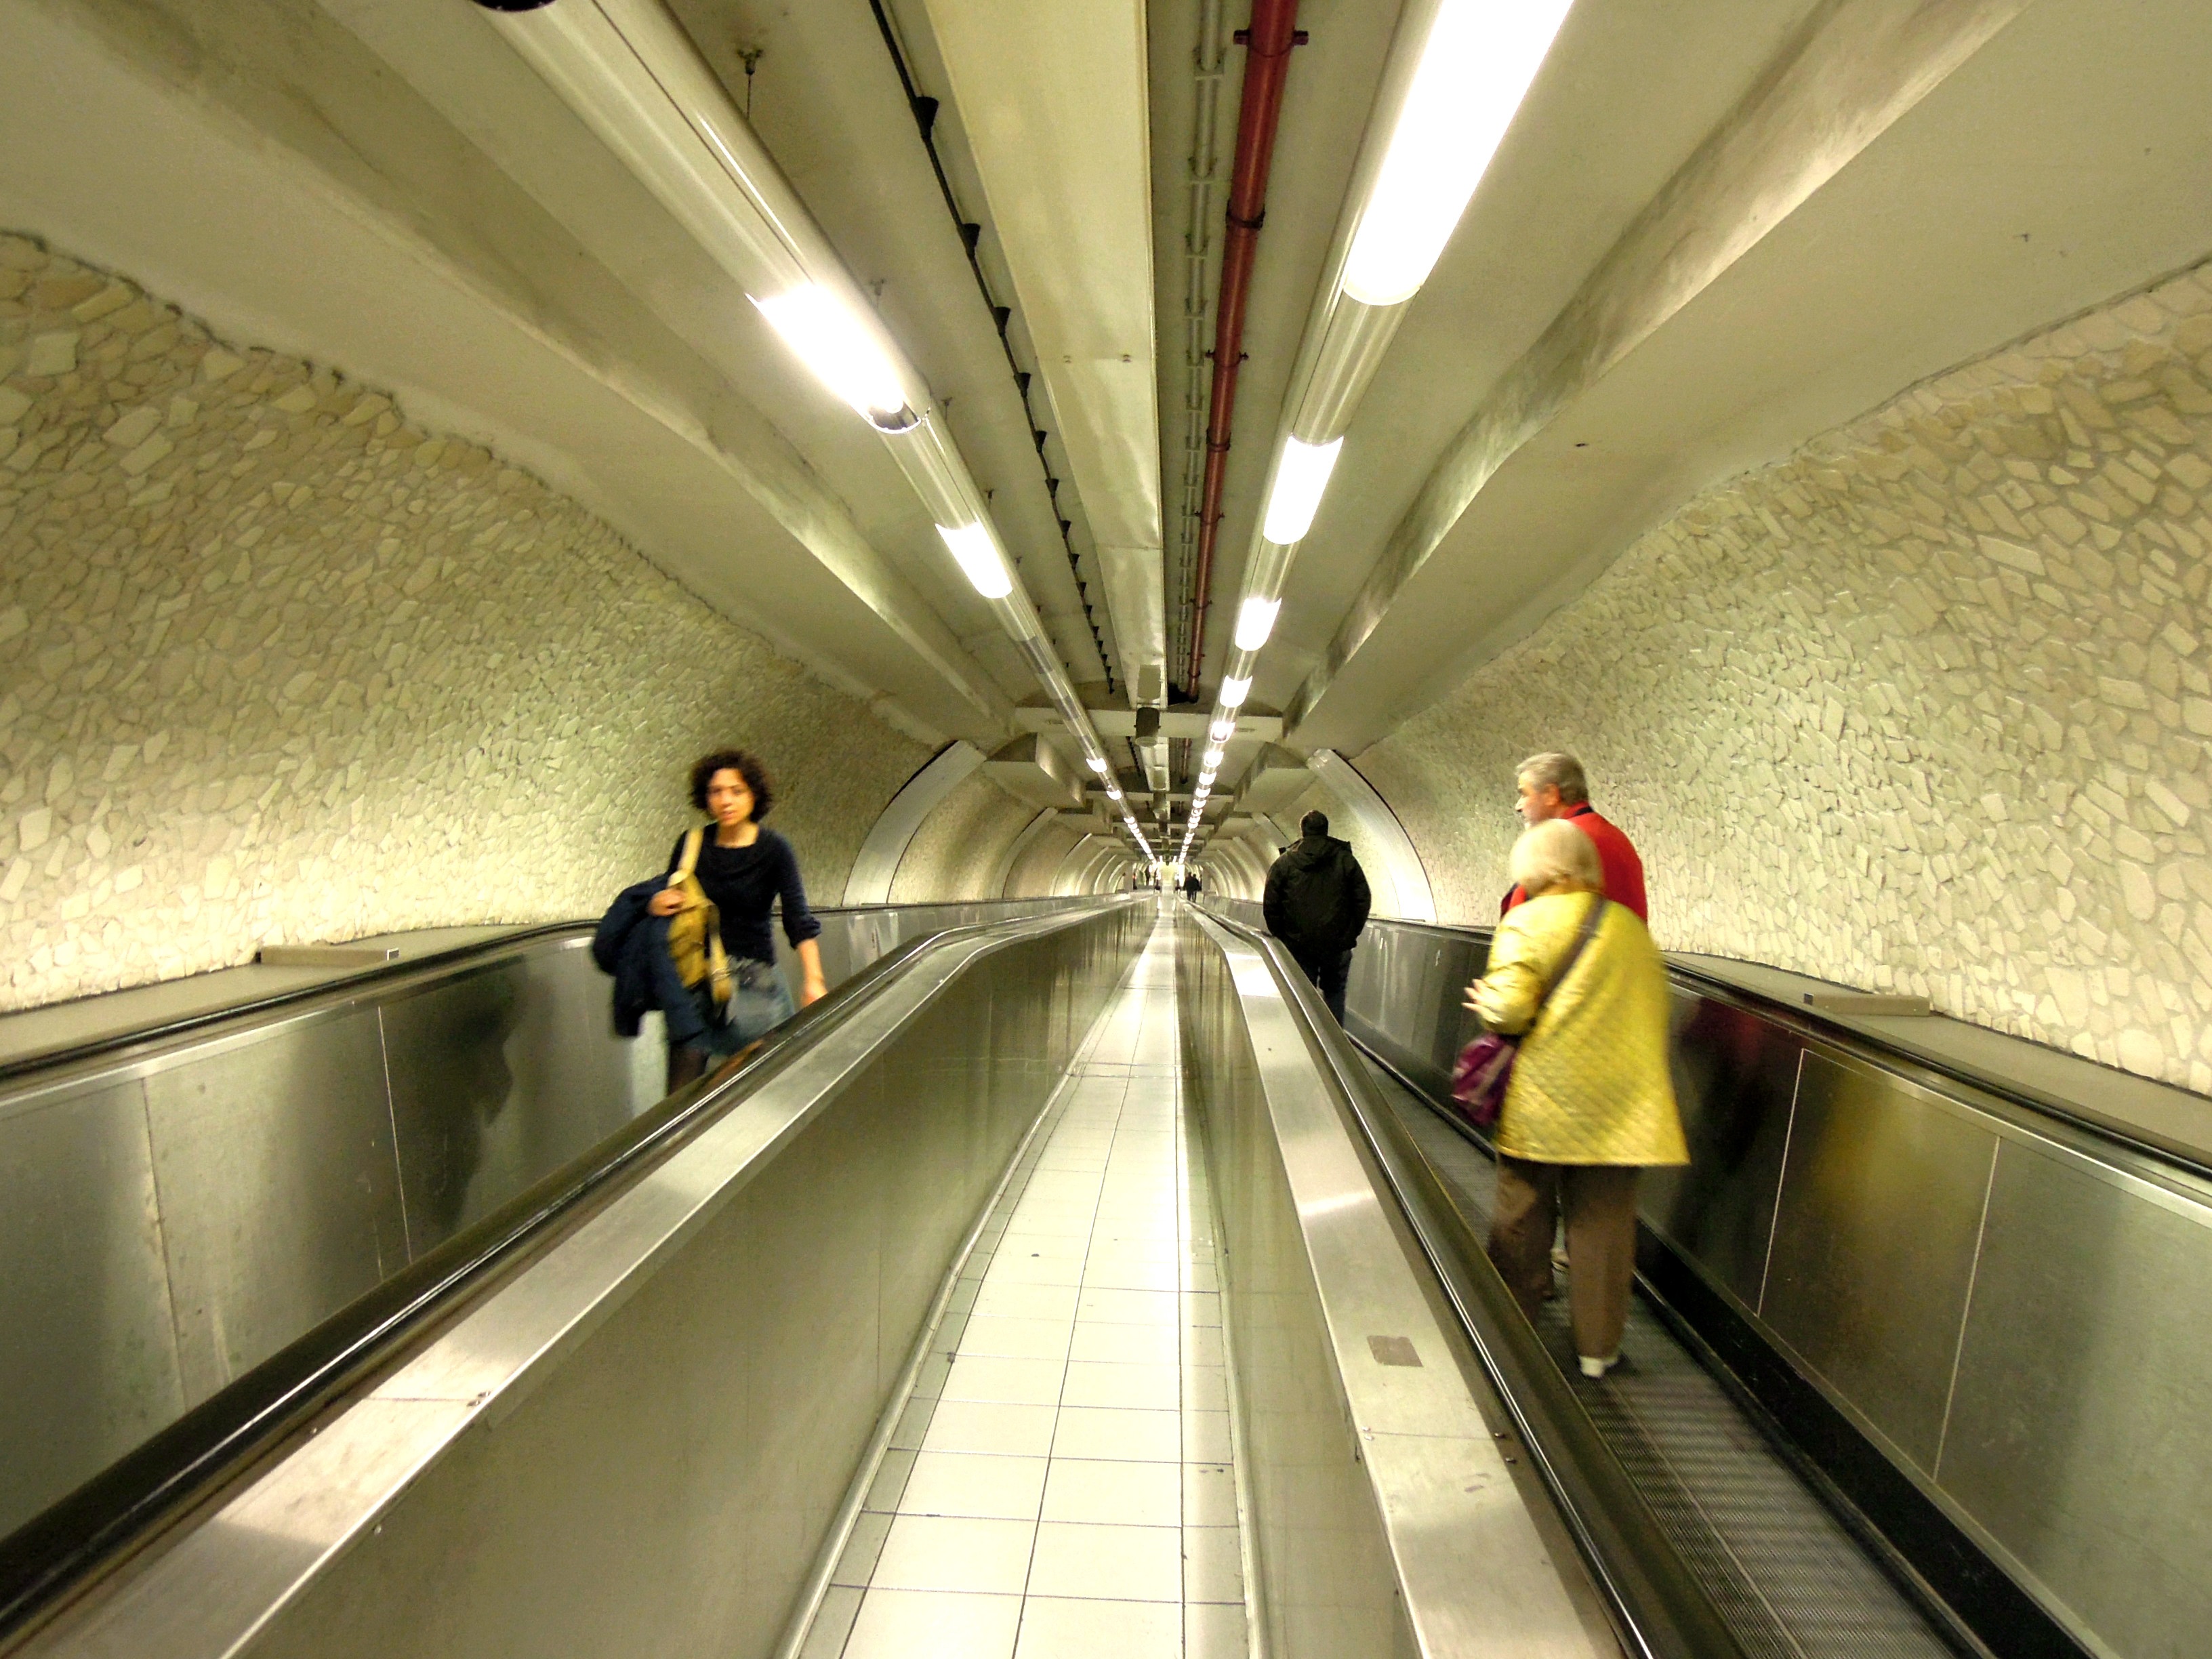
man, people, tunnel, escalator, subway, metro, underground, transport, couple, public transport, senior citizen, metro station, stairs, infrastructure, the escalator, rapid transit